Enzo Bordabehere

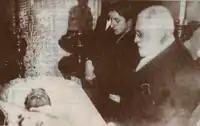
Bordabehere's funeral, with Lisandro de la Torre.

On 23 July 1935, Lisandro de la Torre, Senator for Santa Fe Province, was announcing his opposition to the signing of the Roca-Runciman Treaty of 1933. Agriculture Minister and Economy Minister Federico Pinedo attended the Senate chambers for 13 consecutive days to defend the treaty.